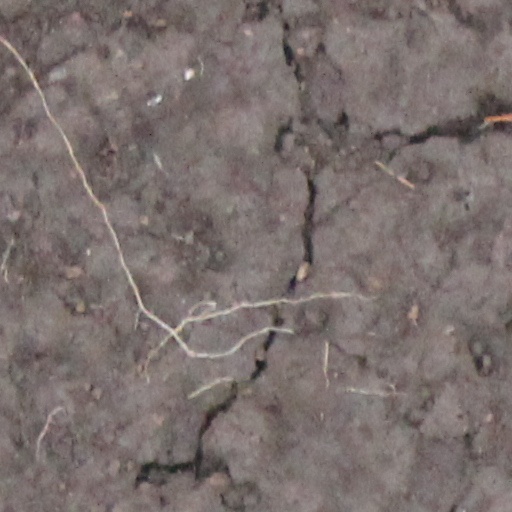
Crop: wheat